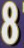
Number: 8